Riff Raff (rapper)

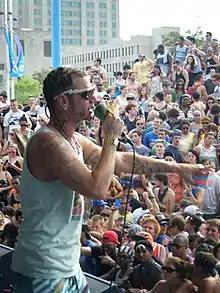
Riff Raff performing in 2011

Horst Christian Simco (born January 29, 1982), known professionally as Riff Raff (often stylized as RiFF RAFF), is an American rapper from Katy, Texas. He was originally managed by Swishahouse co-founder OG Ron C in 2011. After initially signing with Soulja Boy's record label Stacks on Deck Entertainment, Simco signed with producer Diplo's Mad Decent label to release his debut studio album, "Neon Icon" (2014). Despite mixed critical response, it moderately entered the "Billboard" 200 along with his second album "Peach Panther" (2016), which was released by Warner Records. Prior to the latter's release, Simco entered a US$4 million joint partnership with Stampede Management and BMG for his Neon Nation label and production company. The joint deal fell apart in the wake of legal disputes following the release of the 2012 film "Spring Breakers".